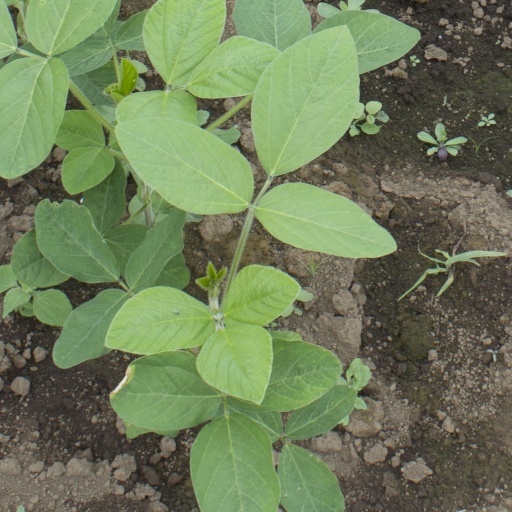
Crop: soybean